Leutkirch im Allgäu

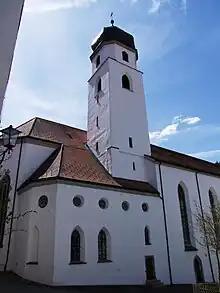
The late Gothic St. Martin's Church built in the early 16th. century. The onion dome was added in 1814.

The town suffered heavily during the Thirty Years' War and the number of inhabitants fell drastically. The post-war period was not easy as well and the debt of the town continued to increase. However, difficult economic times did not prevent the town's rulers from having a new baroque town hall ("rathaus") built in 1740. The stucco ceiling by Johannes Schütz remains one of the main attractions of the town. From the Peace of Westphalia onward, Leutkirch was to remain one of the smallest and least conspicuous of the 50 Free Imperial Cities of the Empire.